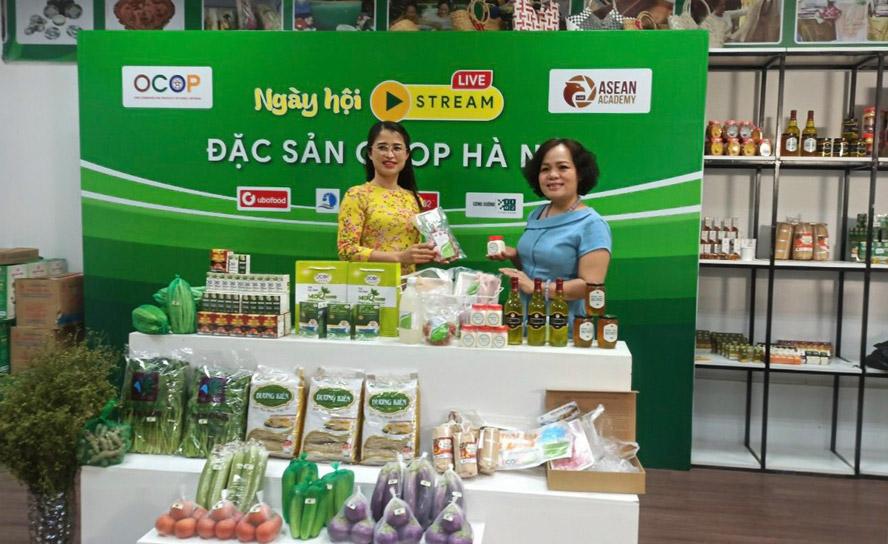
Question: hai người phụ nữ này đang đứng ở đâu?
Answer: ở trong một quầy bán hàng